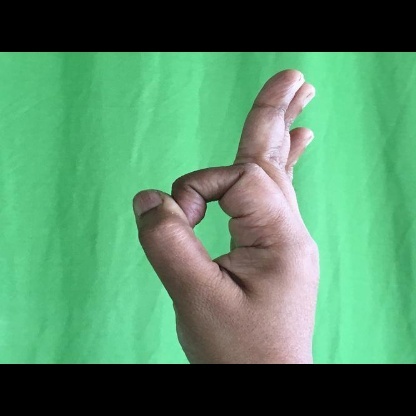
Mudra: Aralam